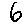
Label: 6